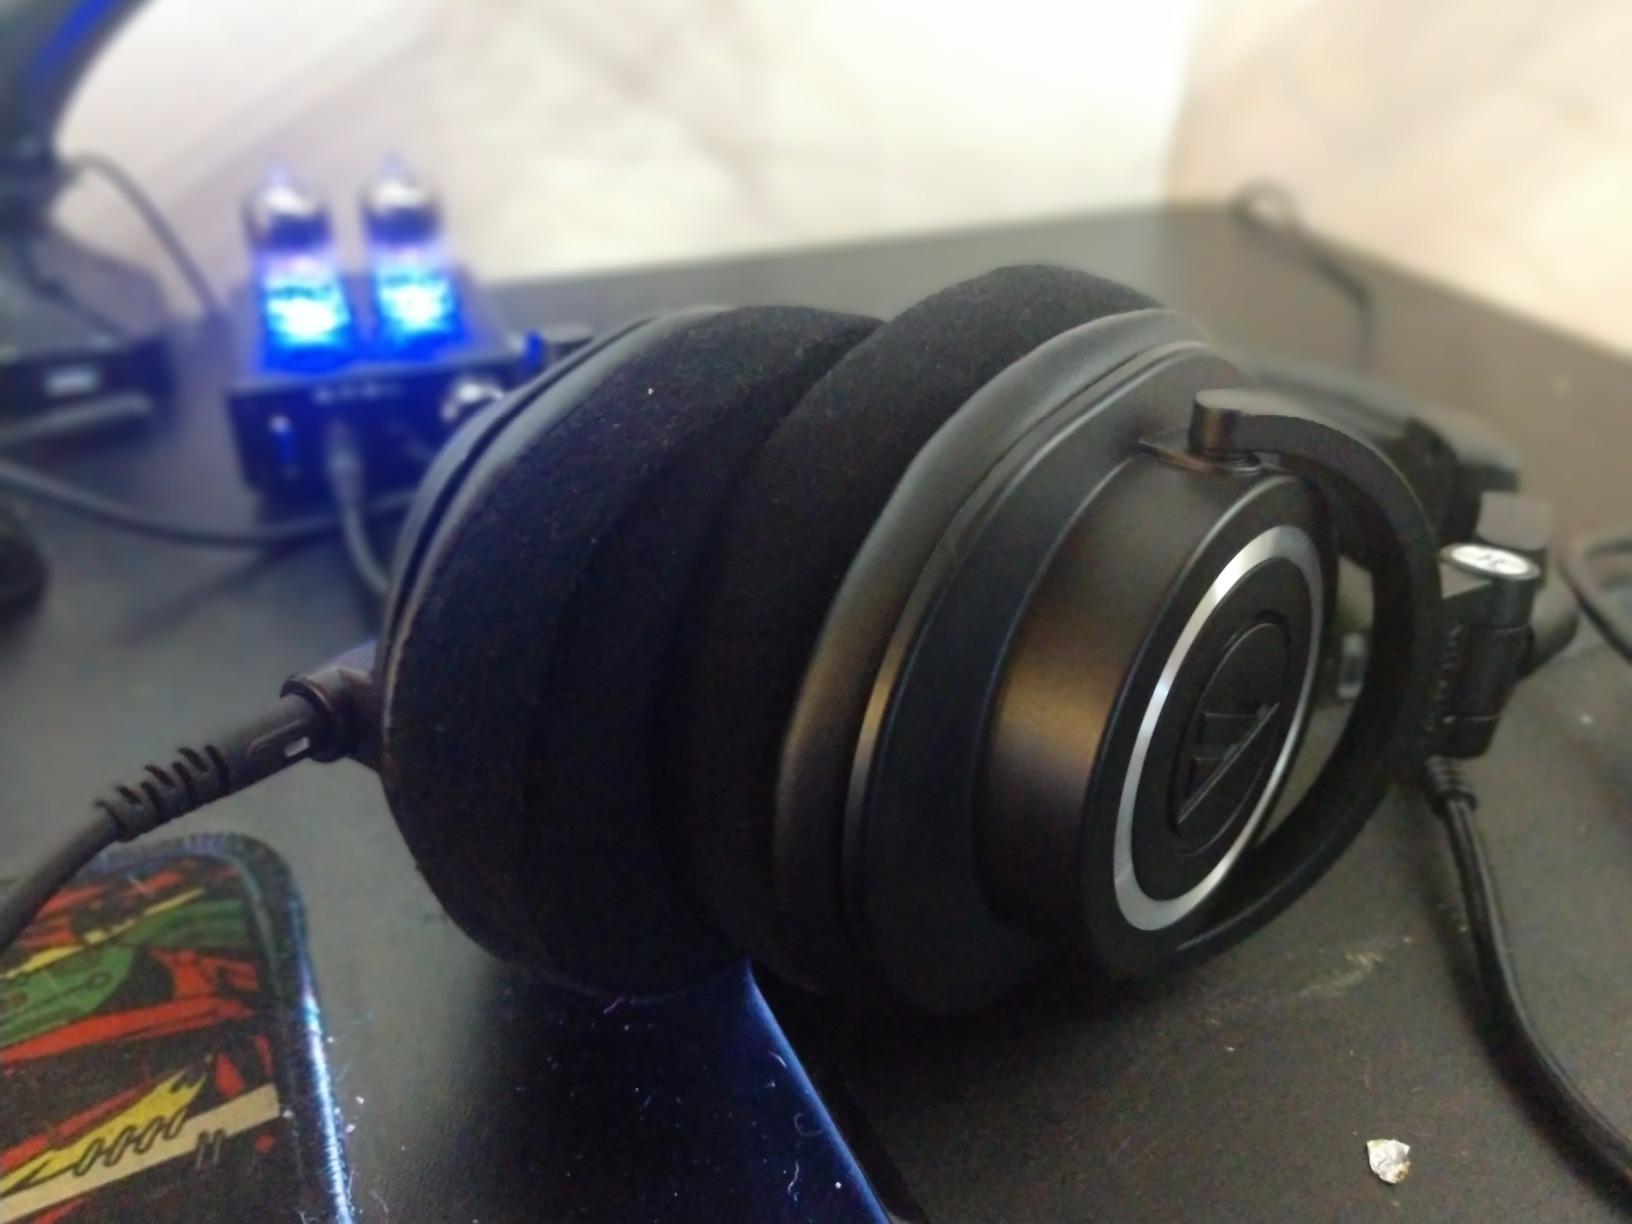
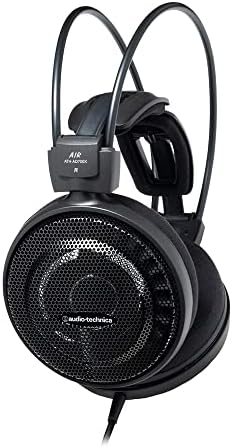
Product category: headphones
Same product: no